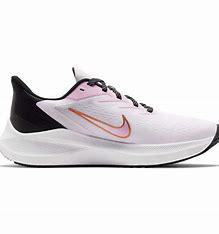
Brand: Nike
Model: Air Zoom Winflo 7